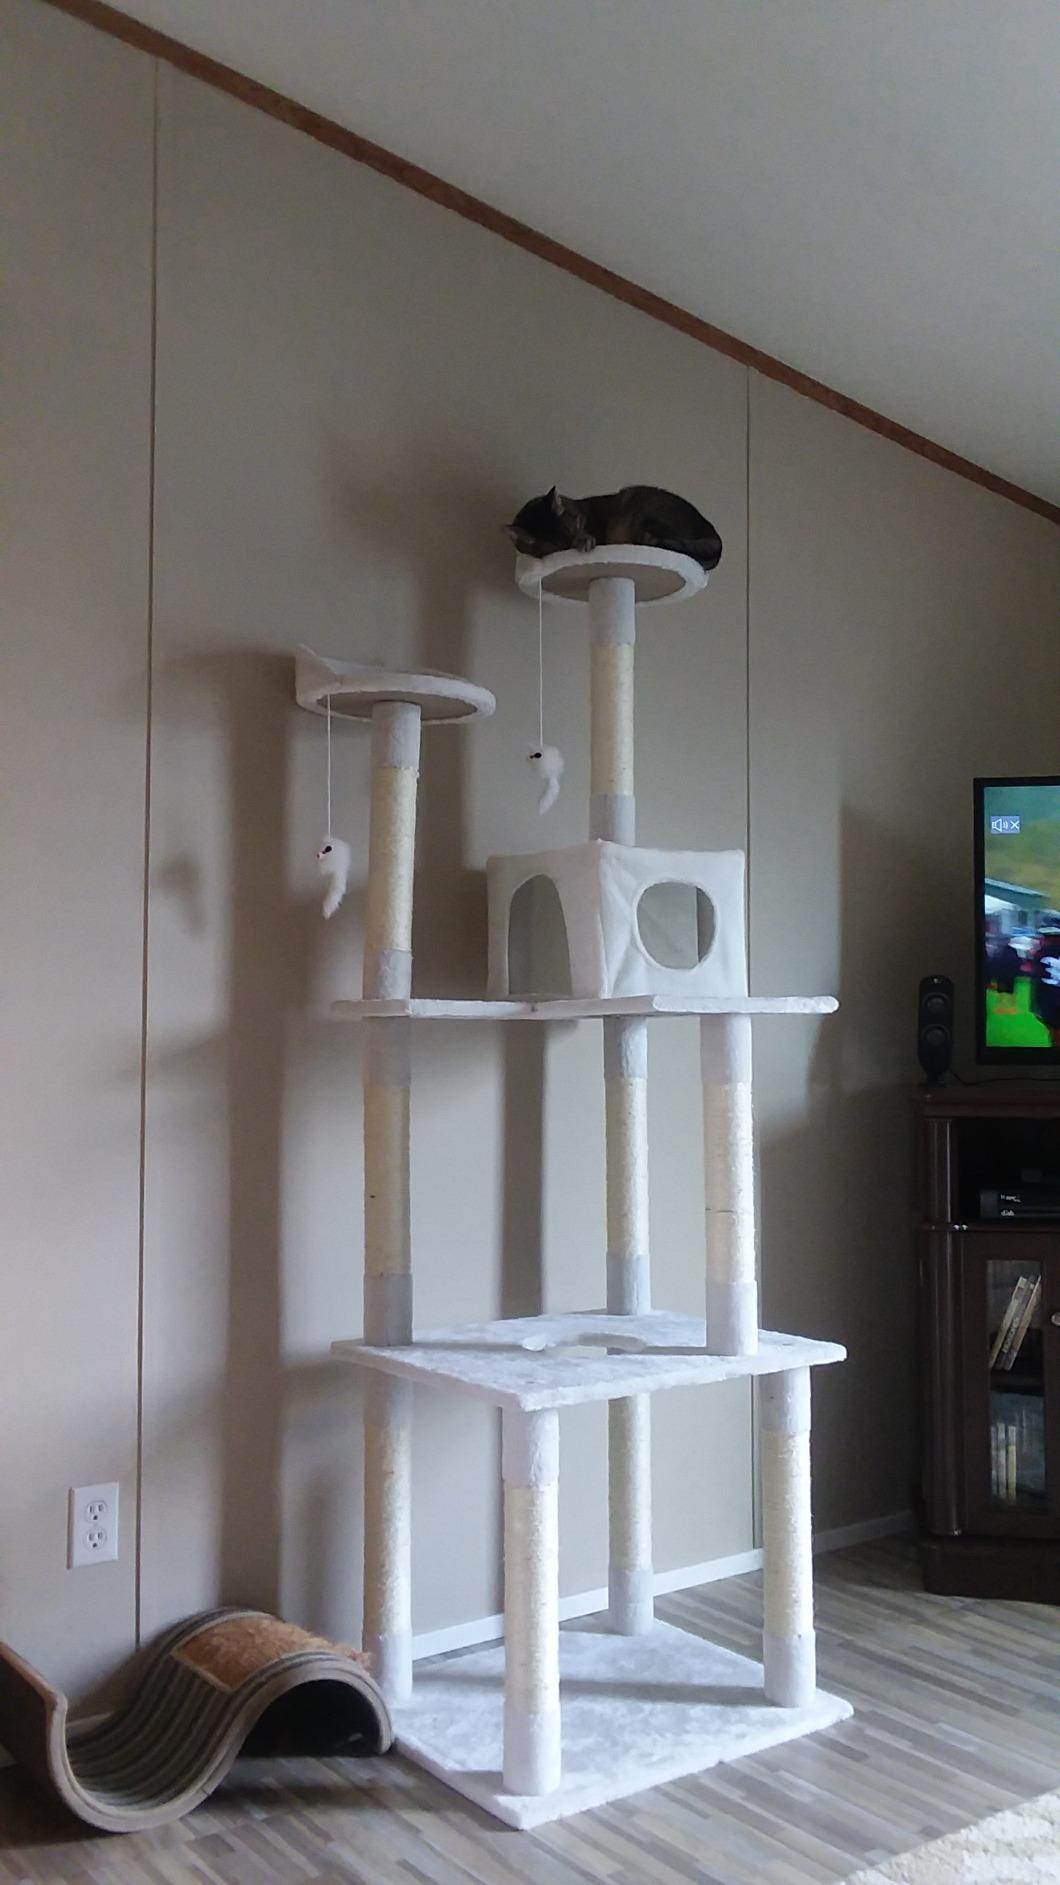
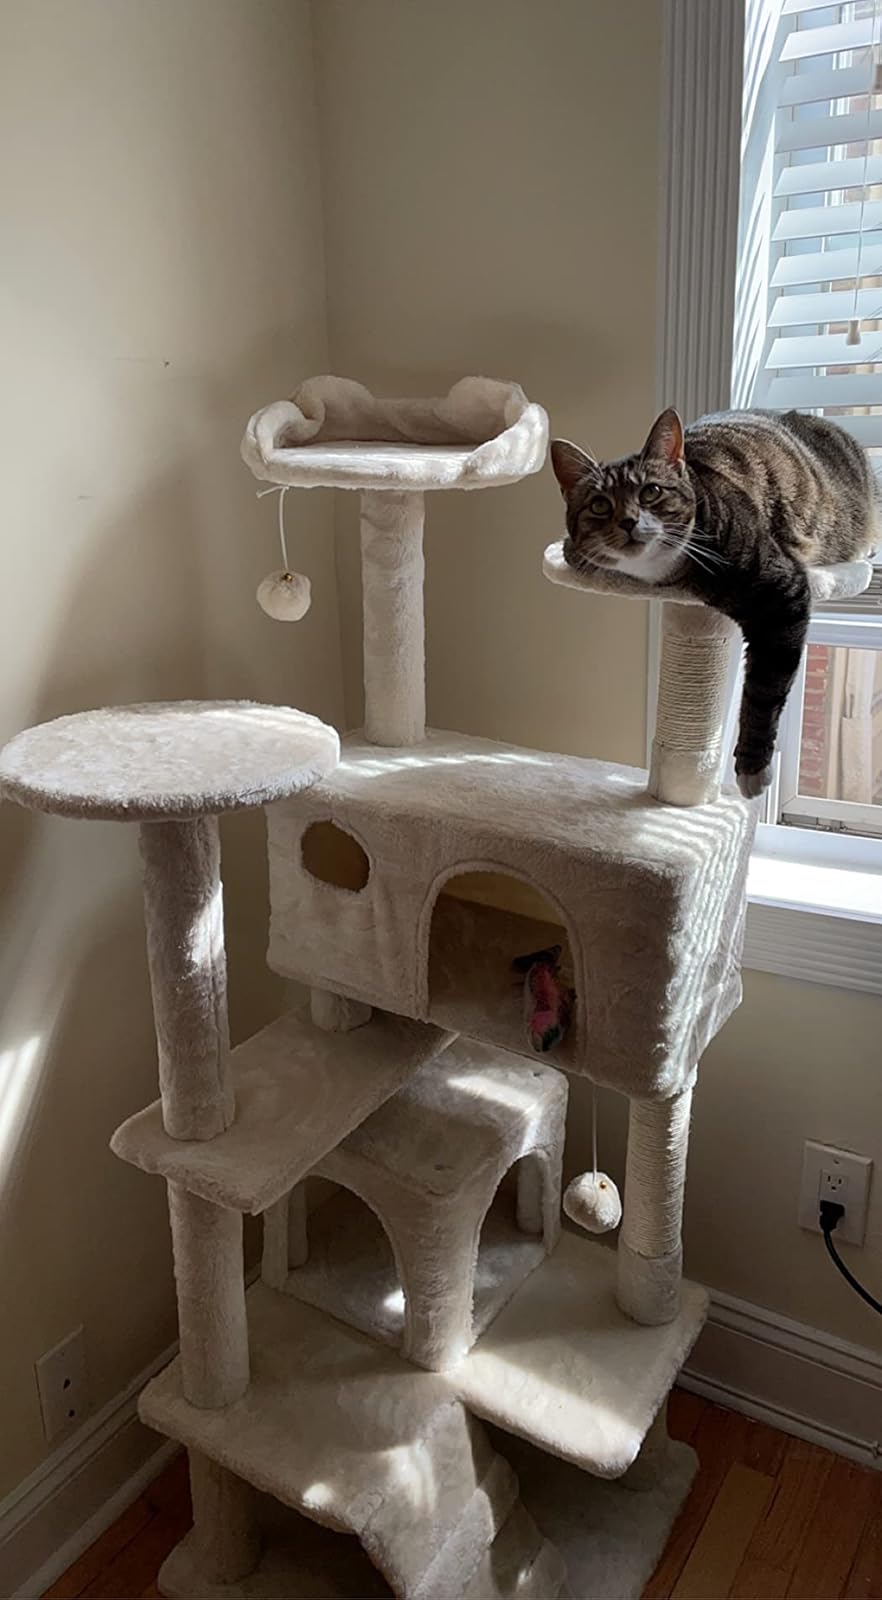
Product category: items_cat tree
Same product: no